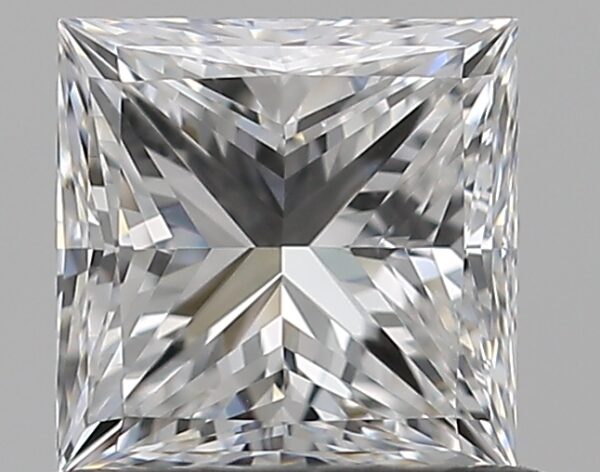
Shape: princess
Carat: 0.7
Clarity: VVS1
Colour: E
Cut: EX
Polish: EX
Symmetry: VG
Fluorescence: N
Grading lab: GIA
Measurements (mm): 4.83 x 4.83 x 3.56